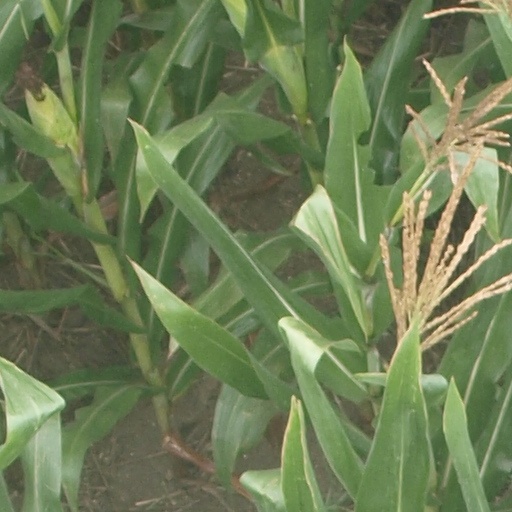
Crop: maize; corn